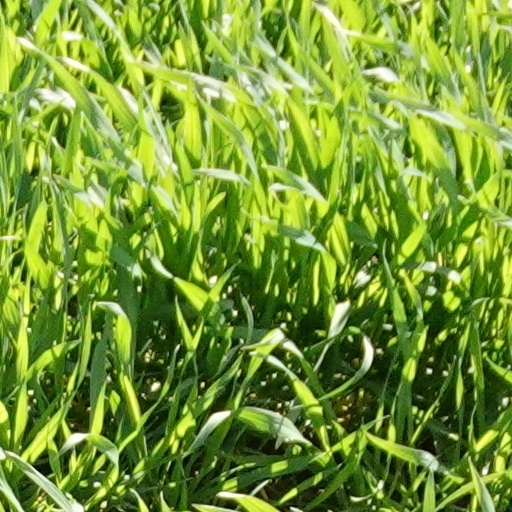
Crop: wheat